Jack Kirwan (rugby league)

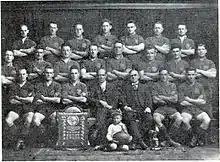
The Marist team of 1928 who won the Roope Rooster, Stormont Shield and Labour Day Cup. Jack Kirwan is third from the left in the middle row

He played 12 games for Marist in the 1927 season. In March 1928 at the Marist annual general meeting he was elected auditor and assistant secretary for the club. He had retired from the playing field and said “I think we have done our bit… and the aim of the club now is to give the most promising of the juniors a chance.” At a dinner for the touring England team on 4 August Kirwan was presented with a medallion for being a “loyalist” on the 1927–27 tour of England. Weeks later Kirwan decided to pull on the green and gold Marist jersey once again and he played in a match against City Rovers which Marist won 14–10. He then played in Marist's successful Roope Rooster campaign where they beat Richmond Rovers 14–9, Devonport United 10–5, and Ponsonby United to claim the title. He then played 4 further matches in the Labour Day competition which stretched over two weekends. Marist won all 4 matches over Huntly, Ellerslie, City Rovers, and Richmond Rovers to win the tournament. He now permanently retired from playing.